Luther Head

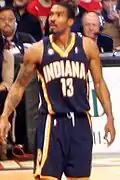
Head with the Indiana Pacers in 2009

On September 17, 2009, Head signed a contract with the Indiana Pacers.